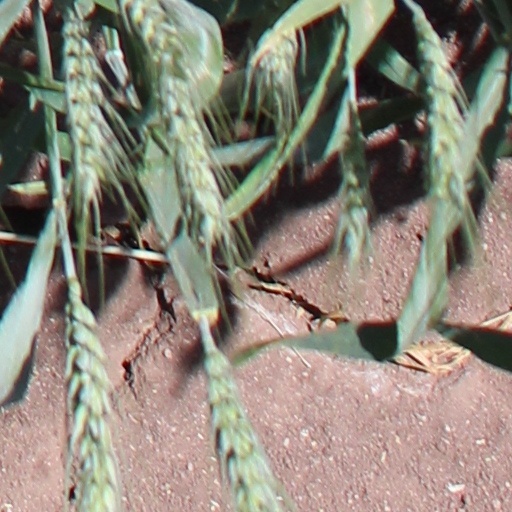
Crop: wheat